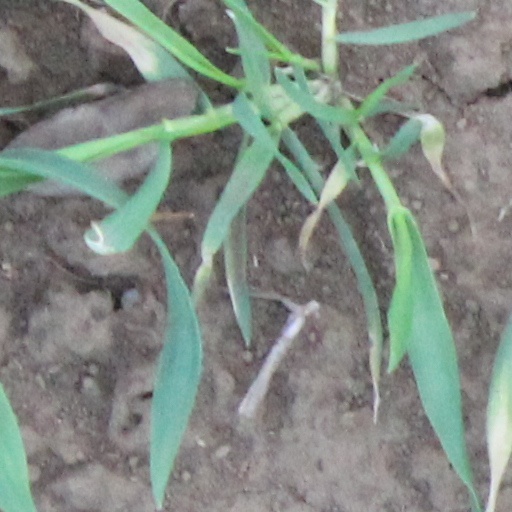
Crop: wheat